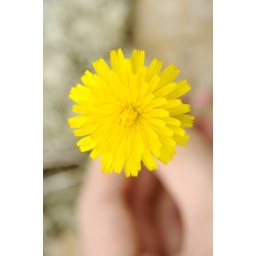
i found this flower down by the river growing from the middle of a huge rock..